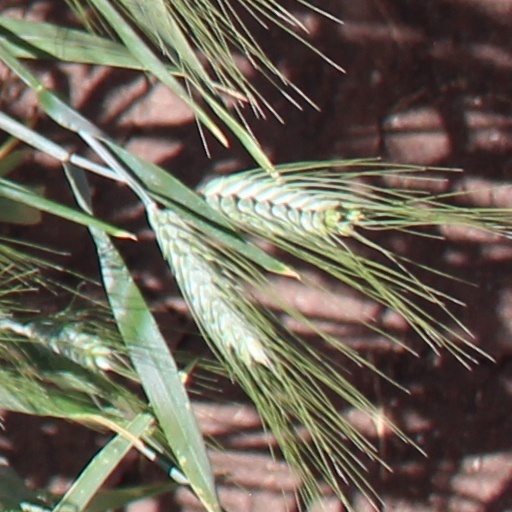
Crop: wheat